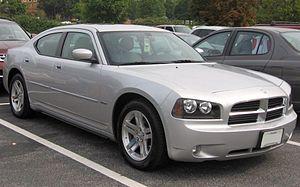
Une grande routière, ou simplement routière, est une automobile du segment E.